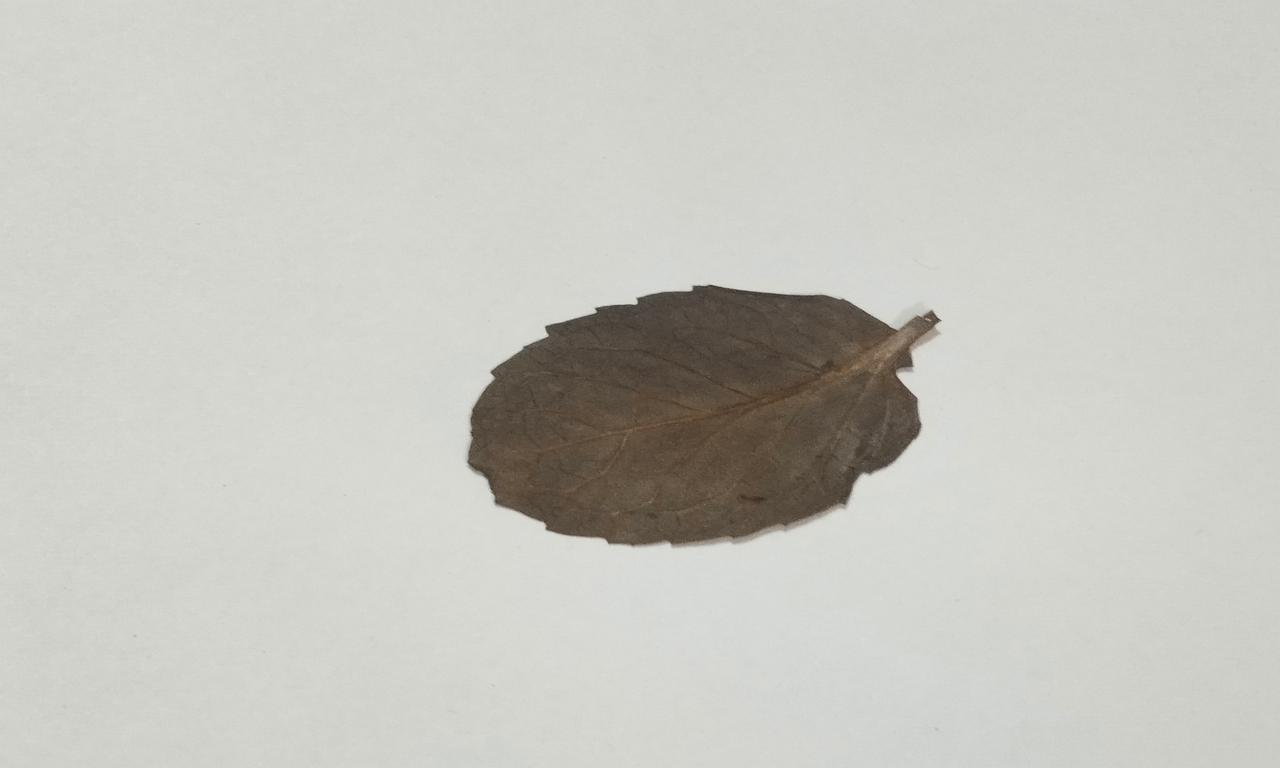
Label: Dried